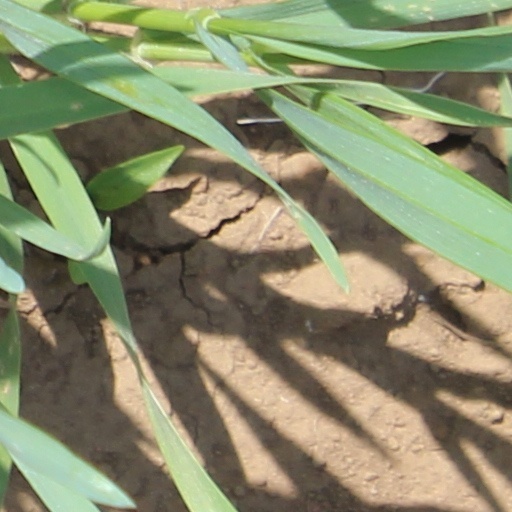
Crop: wheat